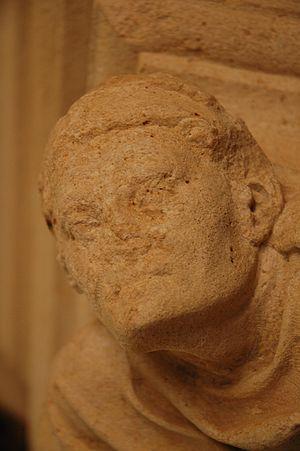
Tête sculptée redécouverte lors de travaux de fouille
Le château de Germolles, situé au cœur de la Bourgogne, non loin de Beaune et de Chalon-sur-Saône, est la mieux préservée des résidences des ducs de Bourgogne. Bâtie dans la seconde moitié du XIVᵉ siècle, cette demeure témoigne d’une page importante de l’histoire régionale. Le château est en outre l'un des rares exemples des demeures de ce type encore bien conservées en France pour le XIVᵉ siècle et la première moitié du XVᵉ siècle, où la plupart des palais princiers de cette période ont presque entièrement disparu. Ce site remarquable évoque la vie de cour en France à la veille de la Renaissance. Aujourd'hui, le château est largement ouvert à la visite et organise d'octobre à juin une saison culturelle.
Claus Sluter, ou encore Claes de Slutere van Herlamen est un sculpteur originaire des Pays-bas au service des ducs de Bourgogne. Son œuvre novatrice a durablement influencé la sculpture gothique internationale de son temps. Parmi ses chefs-d'œuvre, sont encore conservés le portail de la chapelle de la chartreuse de Champmol, le puits de Moïse ou le tombeau de Philippe le Hardi qu'il a entamé.